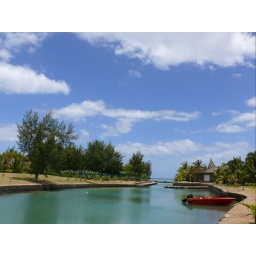
The inlet between the Paradis and Dinarobin hotels. There were tropical fish swimming under the bridge!